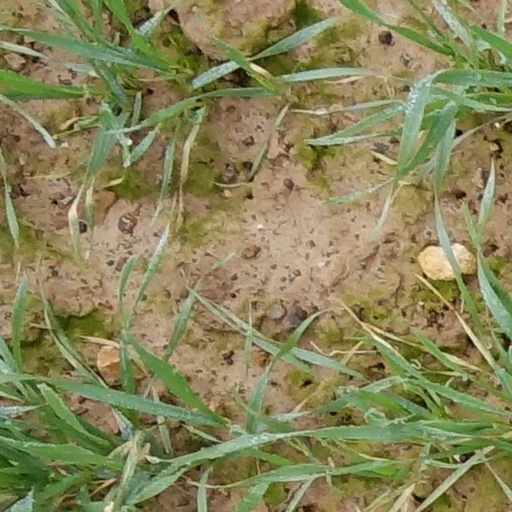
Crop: wheat